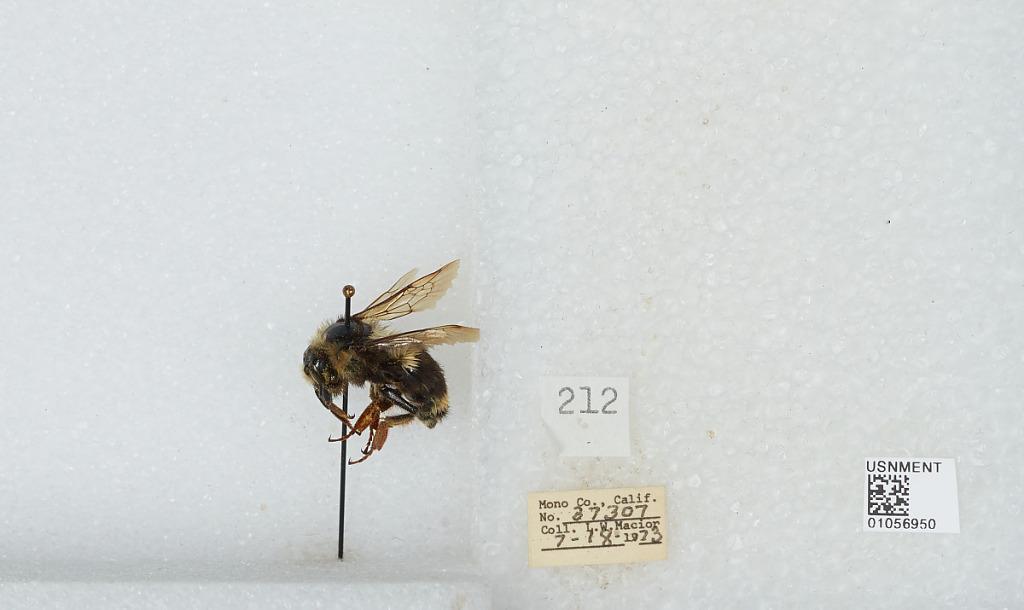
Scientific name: Bombus bifarius nearcticus
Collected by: L. Macior
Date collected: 1973-7-18
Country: United States
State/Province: California
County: Mono
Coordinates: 37.92, -118.87